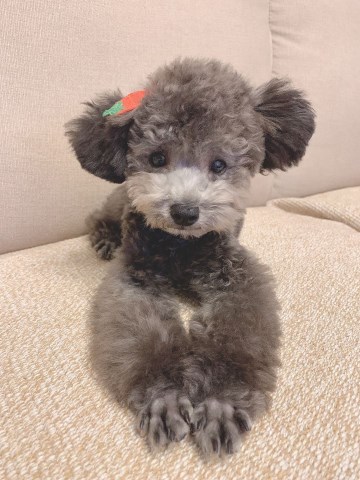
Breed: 2925-n000114-toy_poodle